Zollinger-Harned Company Building

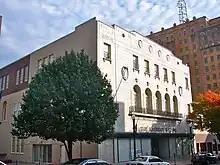
The Sovereign Building, built on the grounds of Zollinger-Harned in Allentown

While still at Wanamaker's department store, Lawfer began decorating his own store as early as Christmas in 1904. Lawfer's was the first local department store to feature a separate toy department that it called "Toyland". At the center of the toy display that Christmas was a twenty-four-foot-tall, one-ton figure it called "Santa Claus’ Father." It is not known if this was an attempt to combine the English figure known as “Father Christmas” with Nast's character.